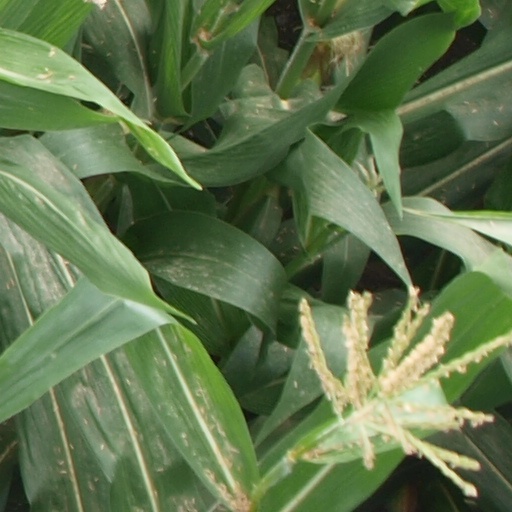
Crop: maize; corn